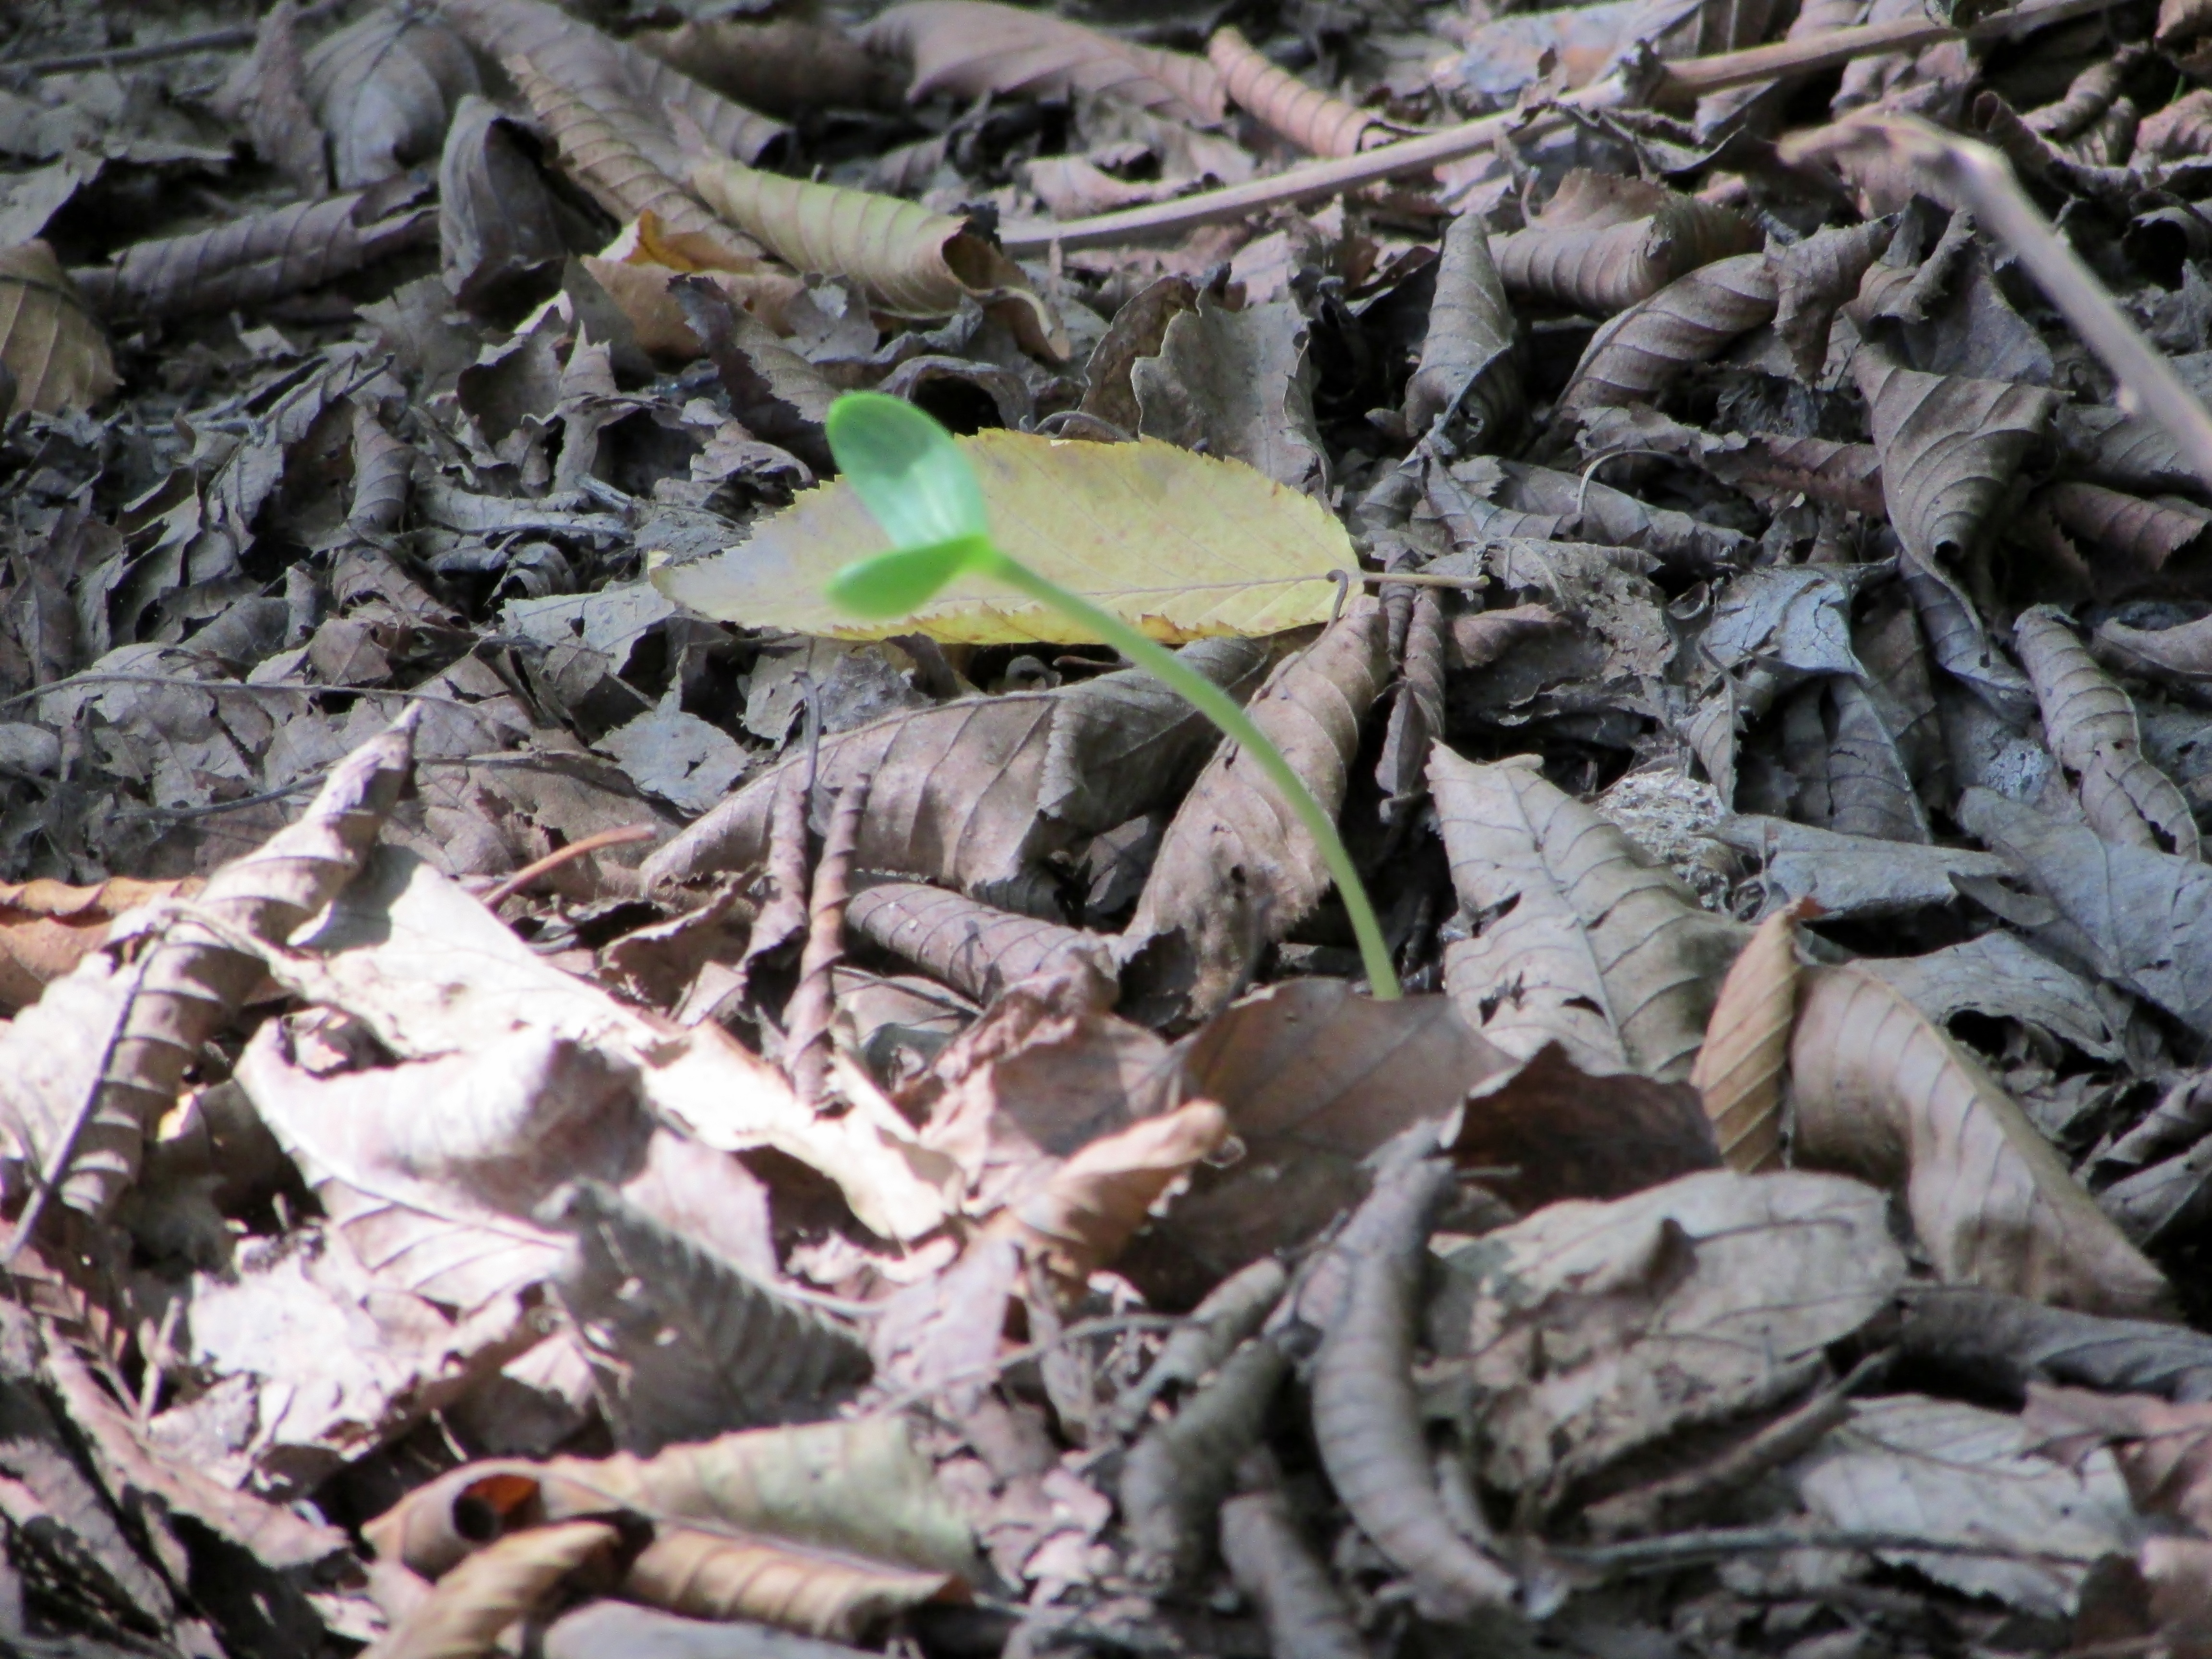
nature, forest, leaf, flower, frost, wildlife, soil, flora, fauna, woodland